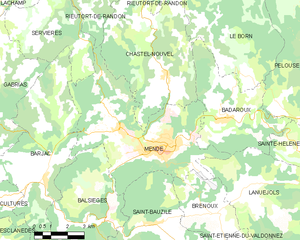
Mende
Kort over kommunen
Kort over kommunen
Mende er en commune i Lozère départementet i det sydlige Frankrig, hvor det er hovedstad.